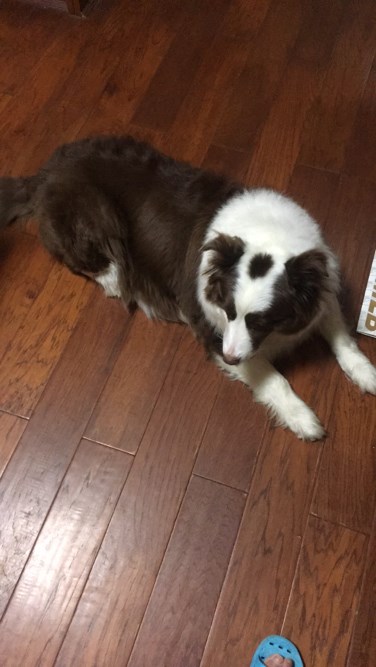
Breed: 2594-n000109-Border_collie